Race and ethnicity in New York City

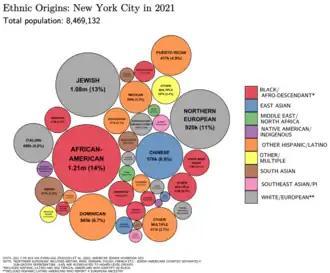
Ethnic origins in New York City

Multigenerational African Americans, Afro-Caribbeans, Afro-Latinos and African Immigrants make up 25.1% of New York City's population. According to the U.S. Census Bureau, there were 2,086,566 black people residing in New York City. Percentage wise, approximately two out of every five black residents of New York City resides in Brooklyn (primarily in the Central, Northern, and Eastern sections of the borough), one out of every five resides in Bronx (mainly in the borough's Northeastern, Southeastern and Southern sections) one out of every five resides in Queens (mainly in the borough's Southeastern area), with the remaining black residents residing in Manhattan (primarily in Harlem) and Staten Island (mainly the North Shore of the borough).